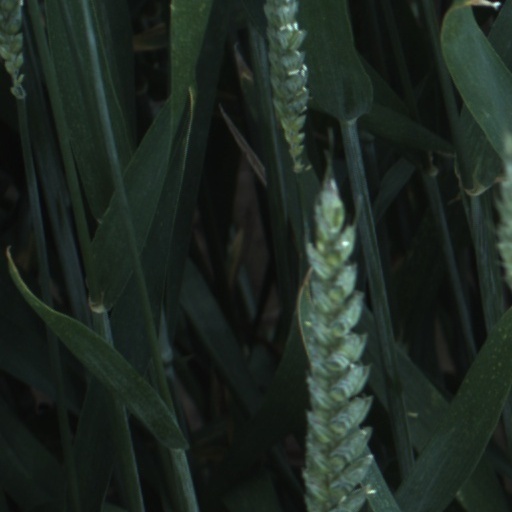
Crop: wheat